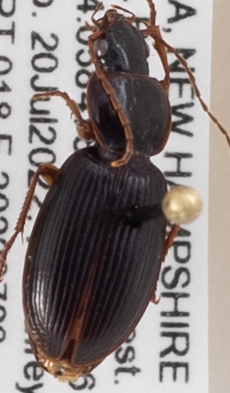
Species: Synuchus impunctatus
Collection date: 2022-07-20
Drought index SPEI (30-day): -0.988
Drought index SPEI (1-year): -0.8
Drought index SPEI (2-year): -1.314